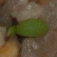
Label: scentless_mayweed